Washington County Public Schools

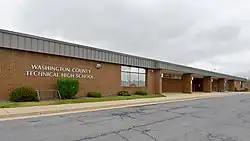
Washington County Technical High School in Hagerstown, Maryland

Washington County Public Schools ("WCPS") is a U.S. school system run for the residents of Washington County, Maryland. The central offices of WCPS are collectively known as the Washington County Board of Education, which is located on 10435 Downsville Pike in Hagerstown. The elected body responsible for budgeting consists of April Zentmeyer (President), Michael Guessford (Vice-President, Linda Murray, Victoria Beachley, Darrell Evans, Ashley McCusker, and Charles Burkett. On 1 July 2022, Dr. David T. Sovine began serving as superintendent of Washington County Public Schools.